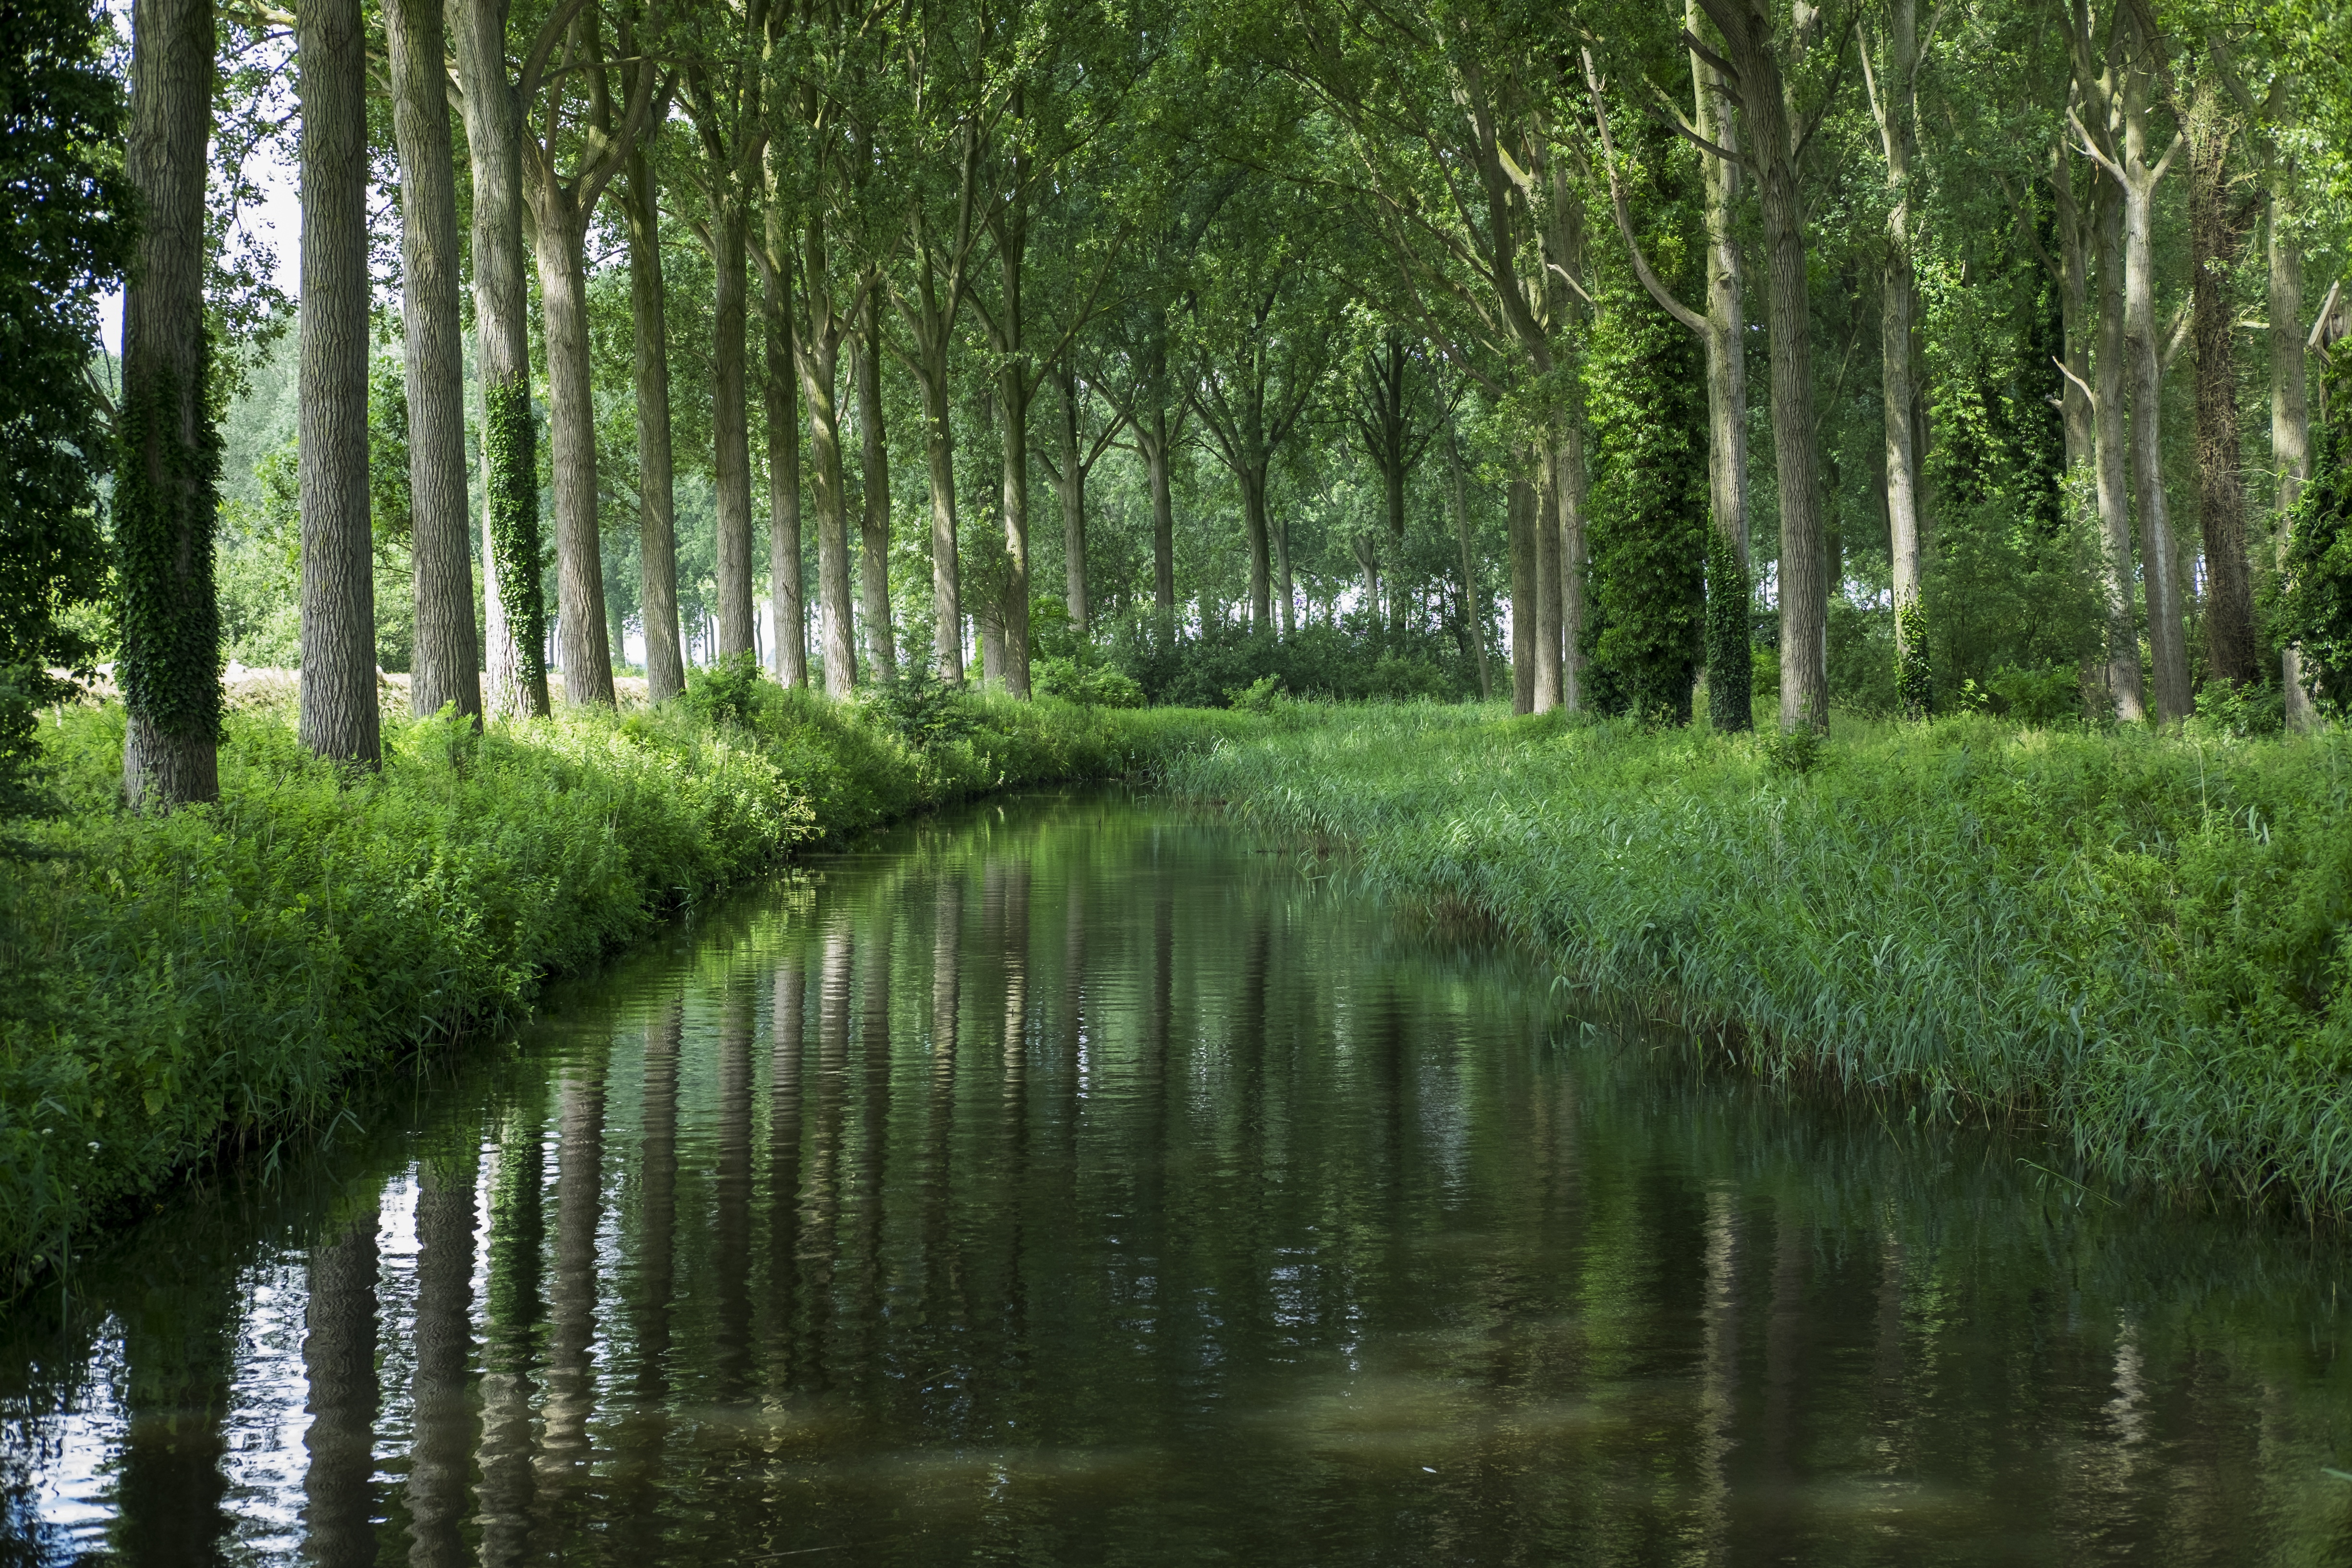
tree, nature, forest, marsh, swamp, light, plant, leaf, pond, stream, reflection, waterway, wetland, floodplain, channel, woodland, habitat, ecosystem, nature reserve, biome, damme bruges, natural environment, geographical feature, grass family, woody plant, temperate broadleaf and mixed forest, temperate coniferous forest, bayou, riparian forest